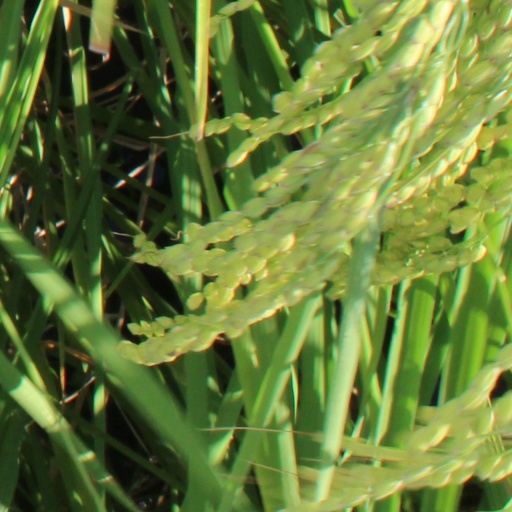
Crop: rice